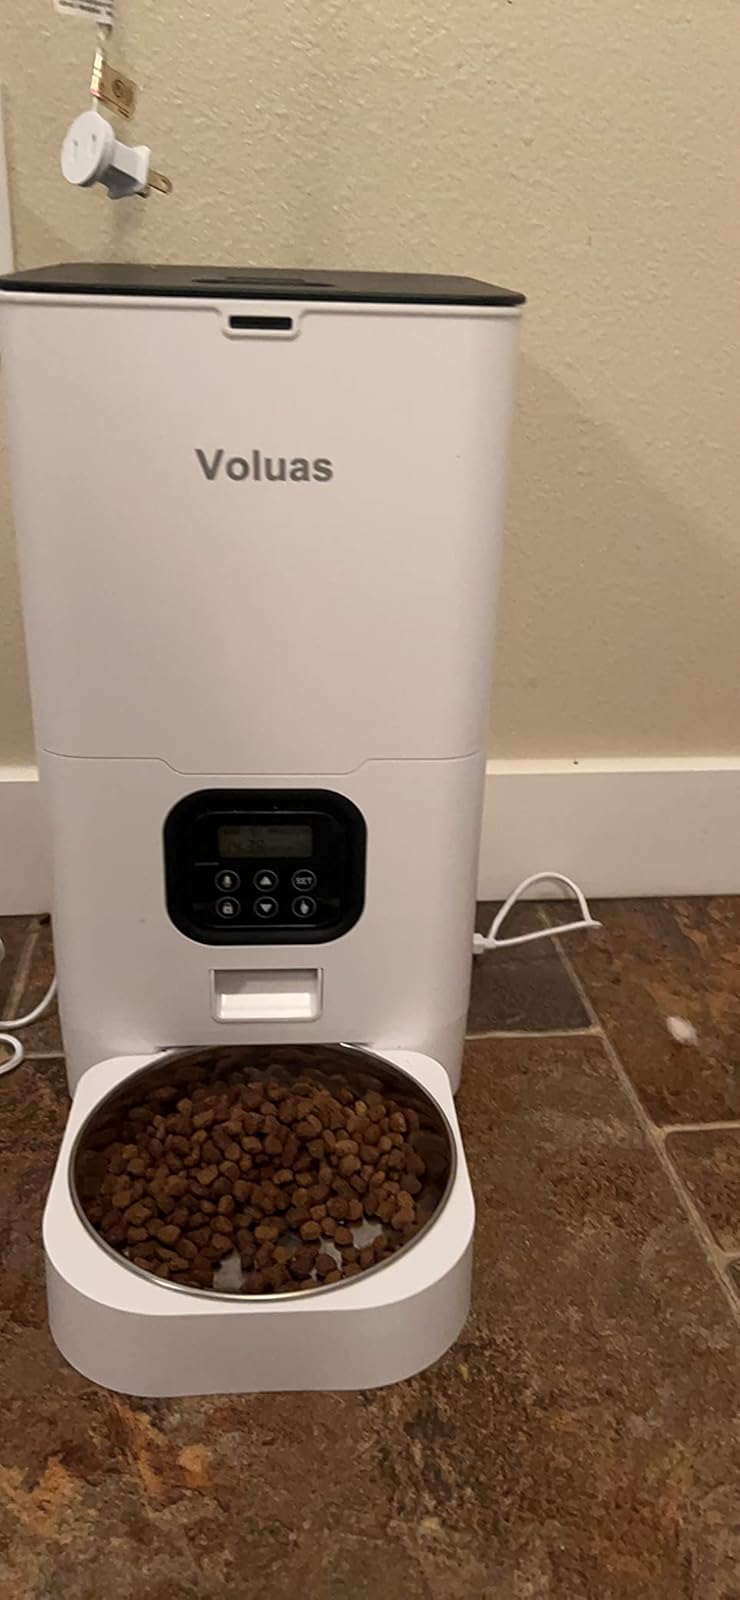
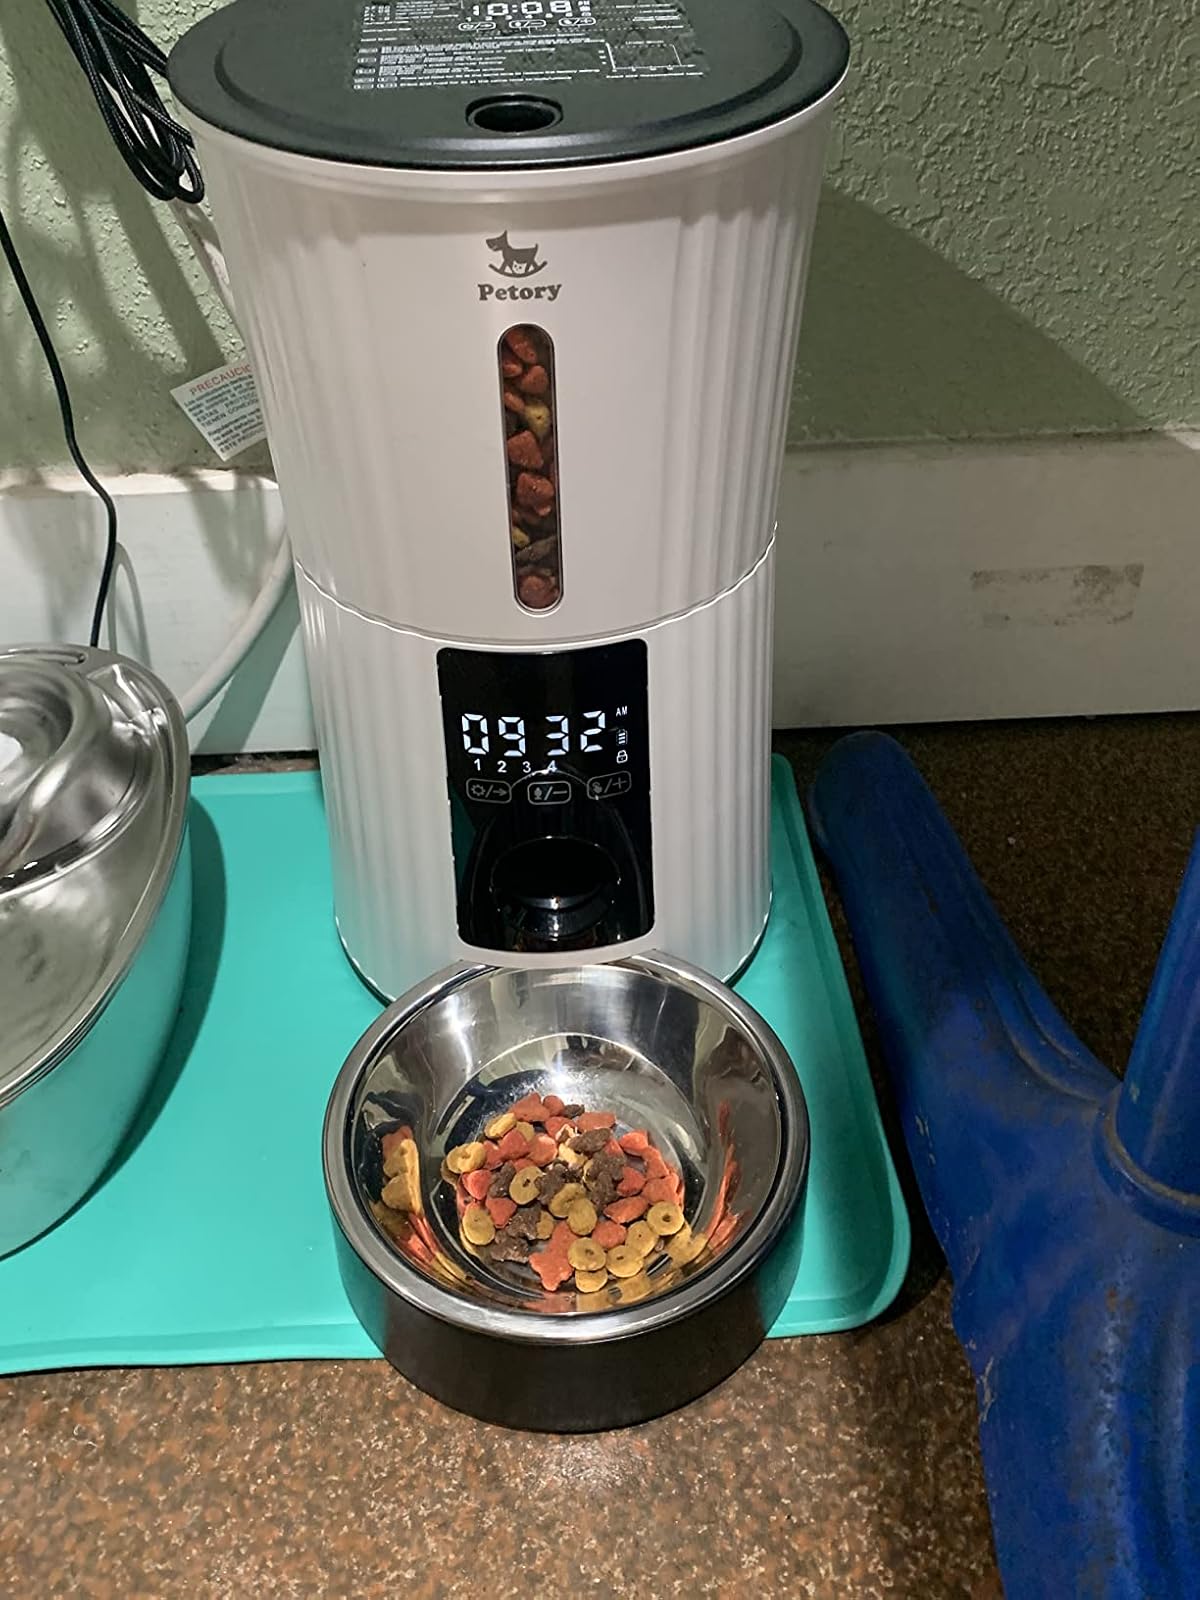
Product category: items_feeder
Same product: no